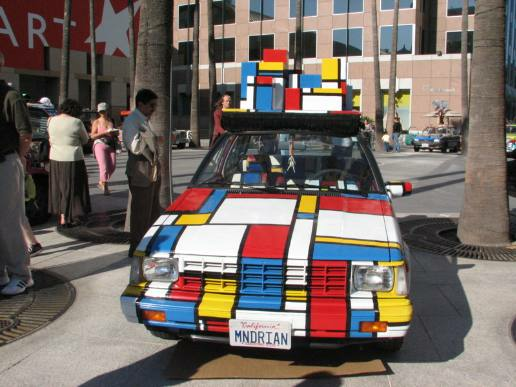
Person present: Yes